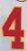
Number: 4